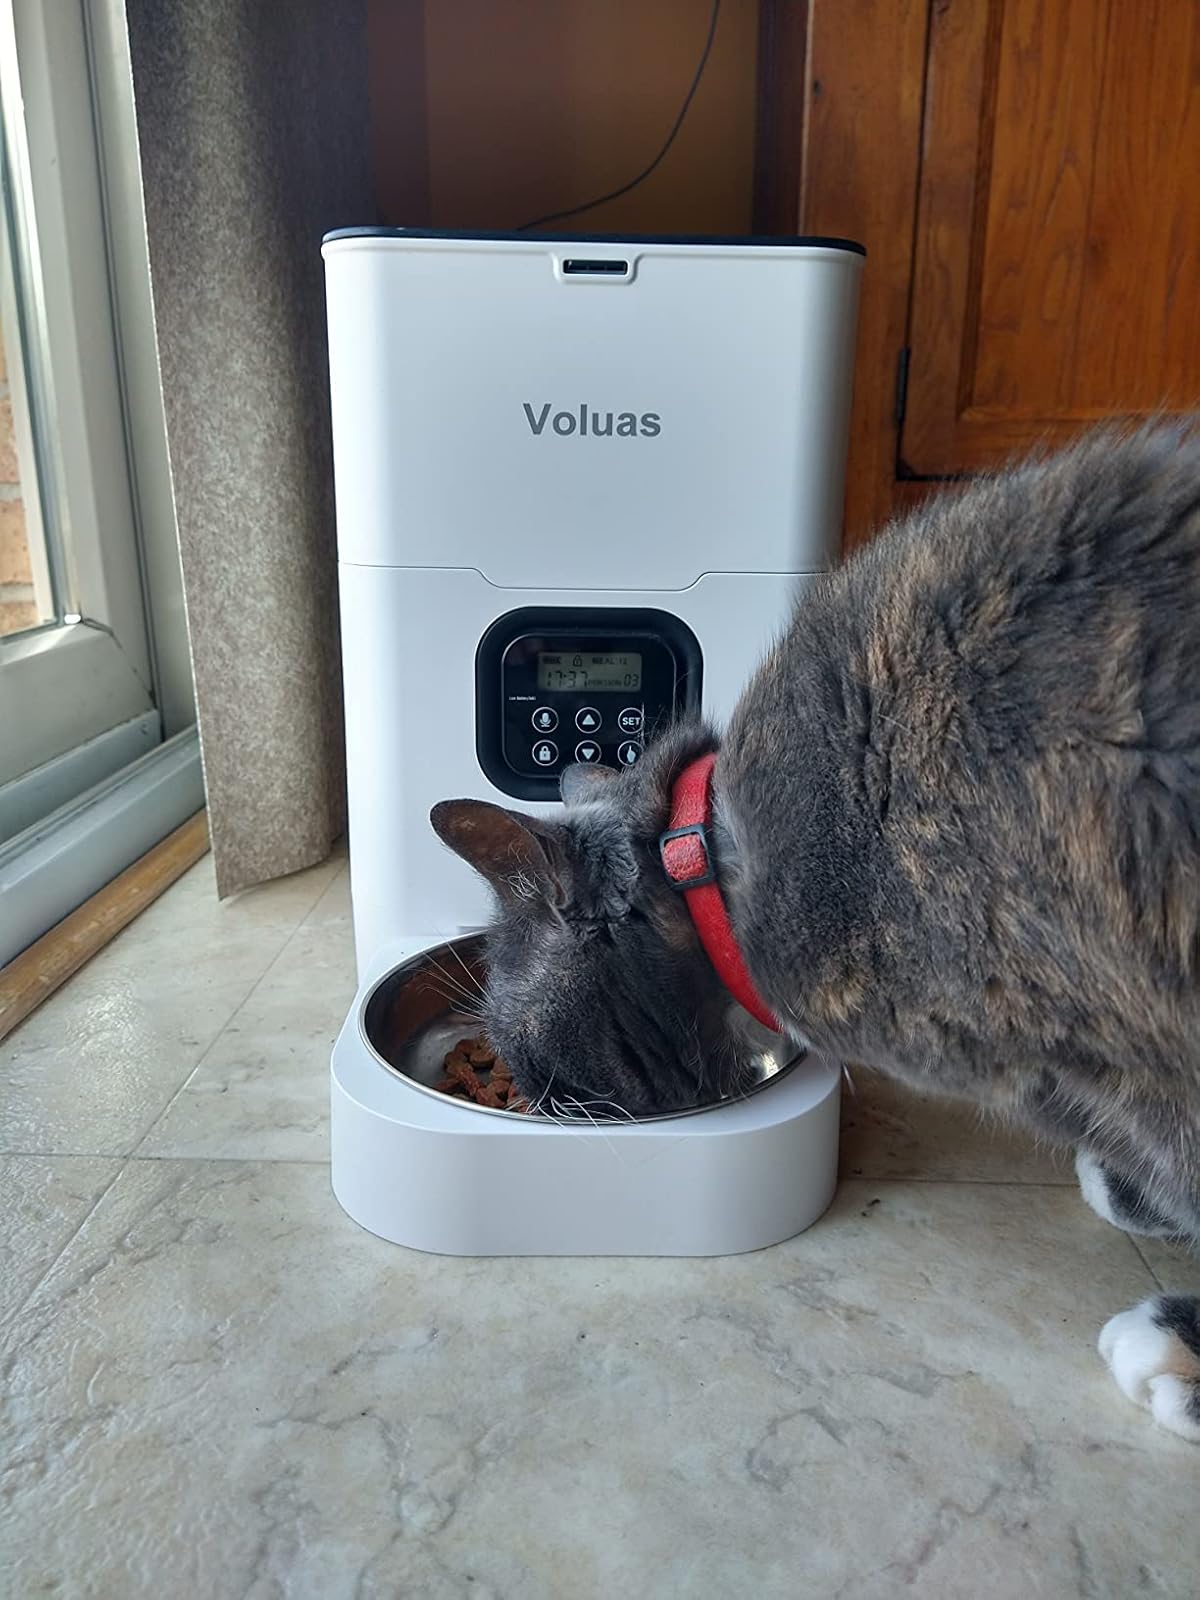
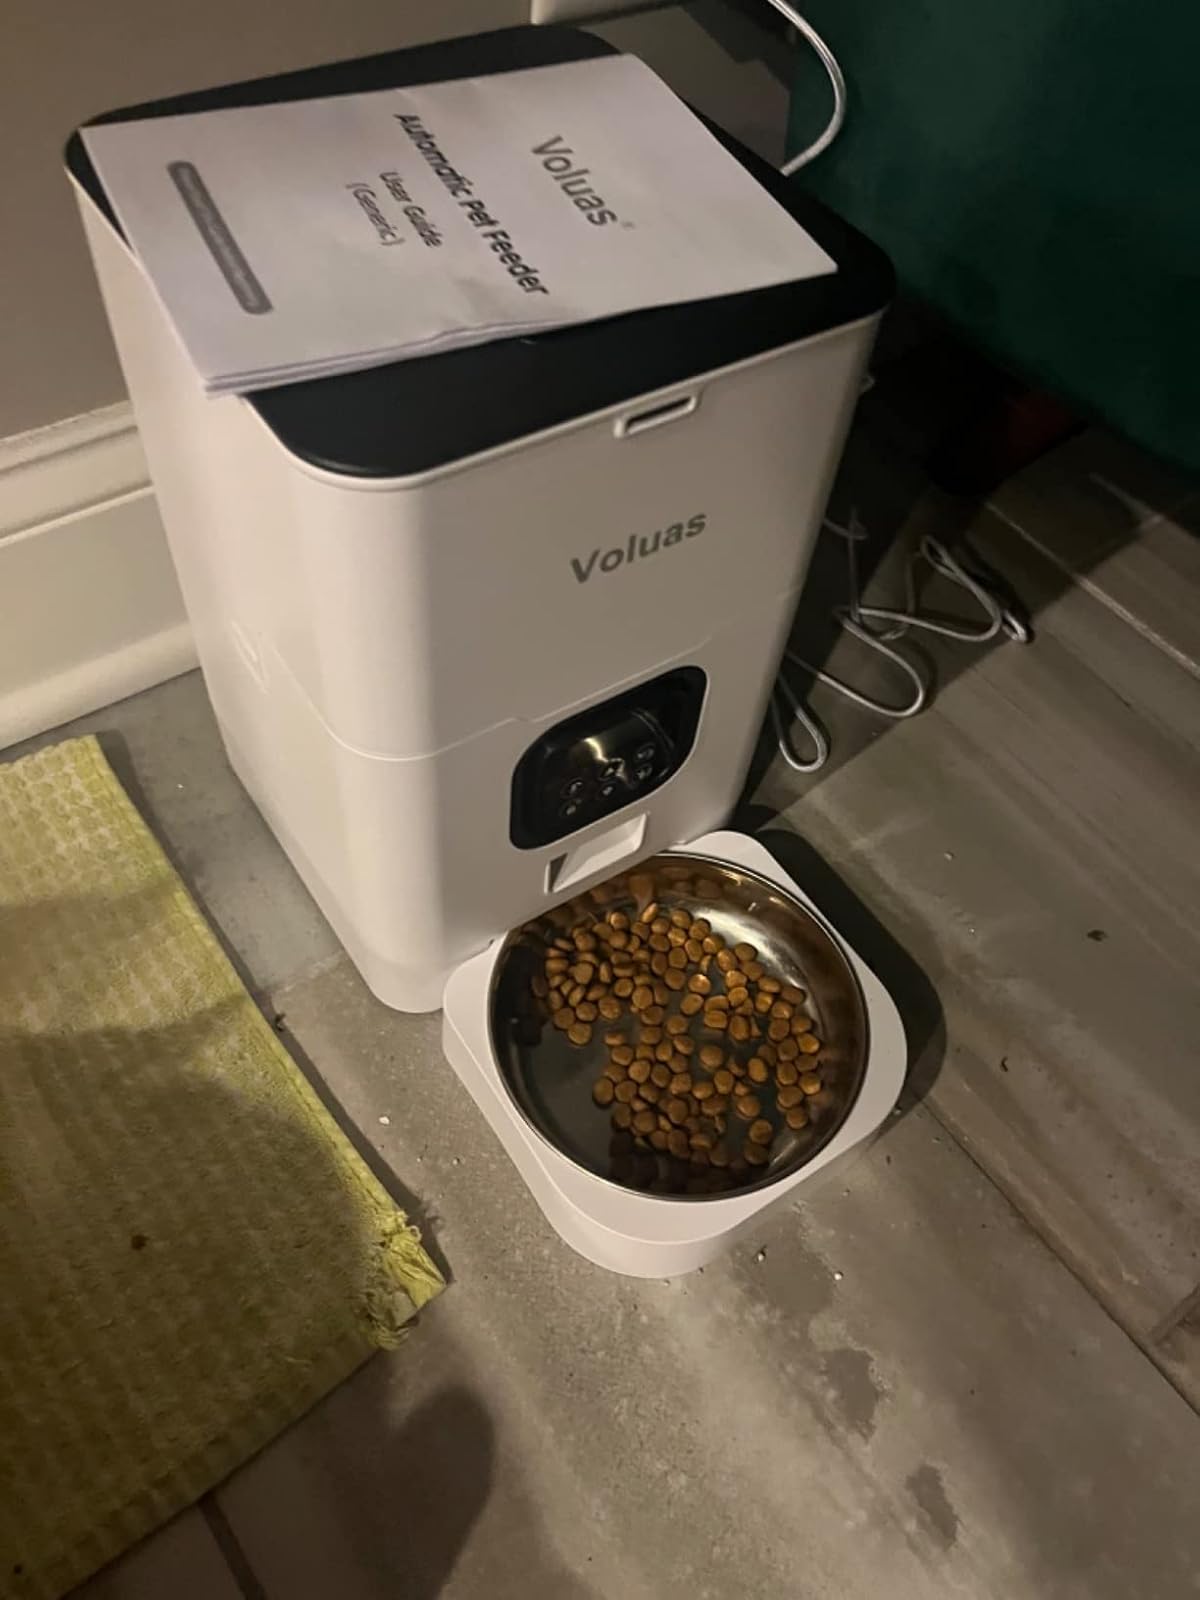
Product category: items_feeder
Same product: yes